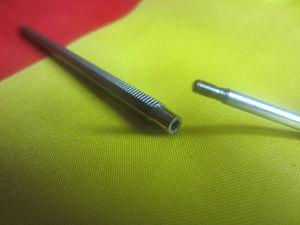
Un miroir dentaire est un instrument utilisé en dentisterie. La tête du miroir est généralement ronde, et les tailles les plus couramment utilisés sont le n° 4 Ø et n° 5. Un n° 2 est parfois utilisé lorsqu'un petit miroir est nécessaire, comme lorsque l'on travaille sur les dents postérieures avec une digue dentaire en place. Le miroir dentaire dispose d'un large éventail d'utilisations.